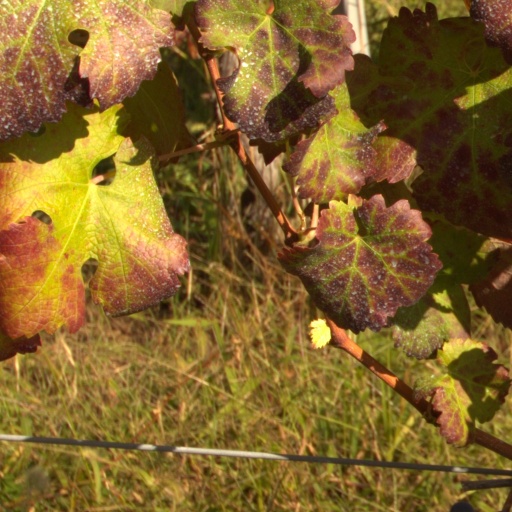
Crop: grape